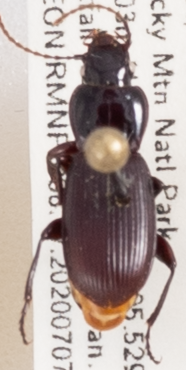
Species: Pterostichus restrictus
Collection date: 2020-07-07
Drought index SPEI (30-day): -0.692
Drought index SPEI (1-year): -1.034
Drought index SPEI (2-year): -0.692